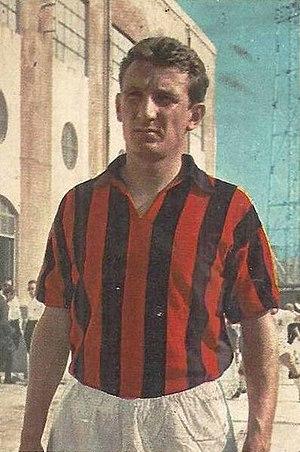
Mario David est un footballeur italien.